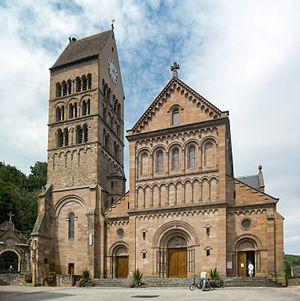
Église Saint-Pantaléon, Gueberschwihr